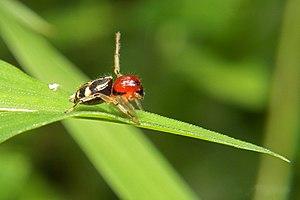
Camaricus formosus est une espèce d'araignées aranéomorphes de la famille des Thomisidae.